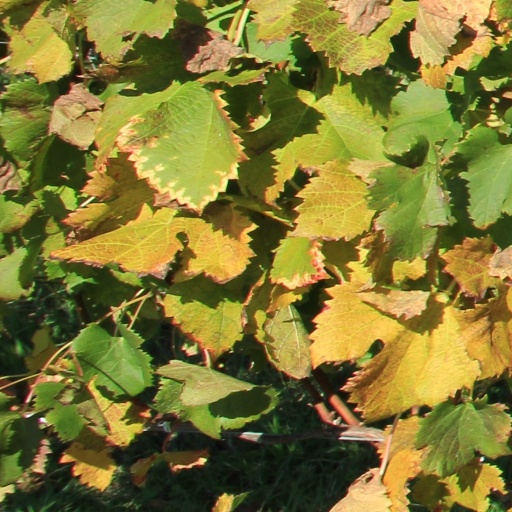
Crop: grape